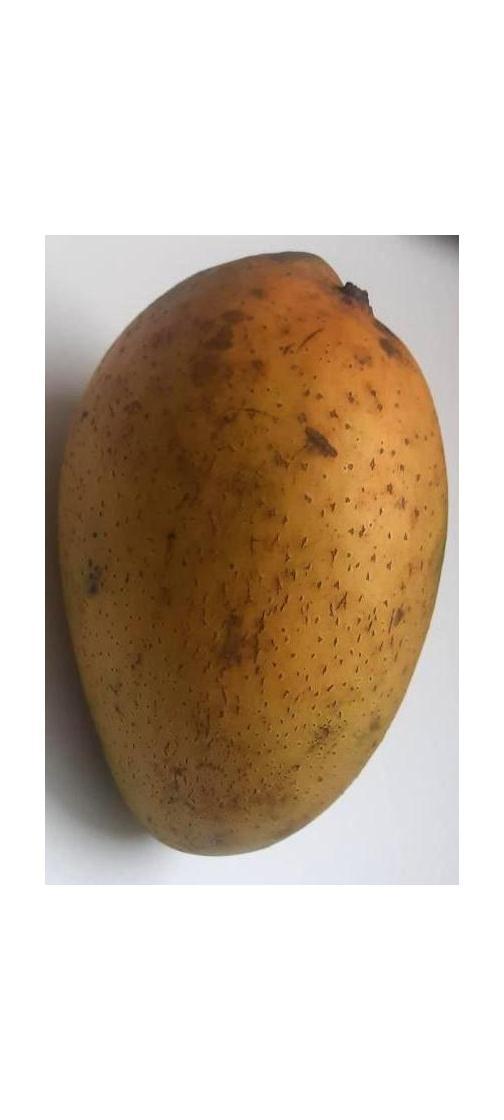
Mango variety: Ashshina Classic